Cliffs at Étretat (Massachusetts)

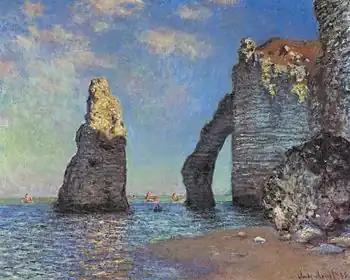
"Cliffs at Étretat" (1885) by Claude Monet

Cliffs at Étretat is an oil on canvas painting by Claude Monet, from 1885. It is held in the Clark Art Institute, in Williamstown, Massachusetts. It is one of a series of about fifty works he produced around Étretat.